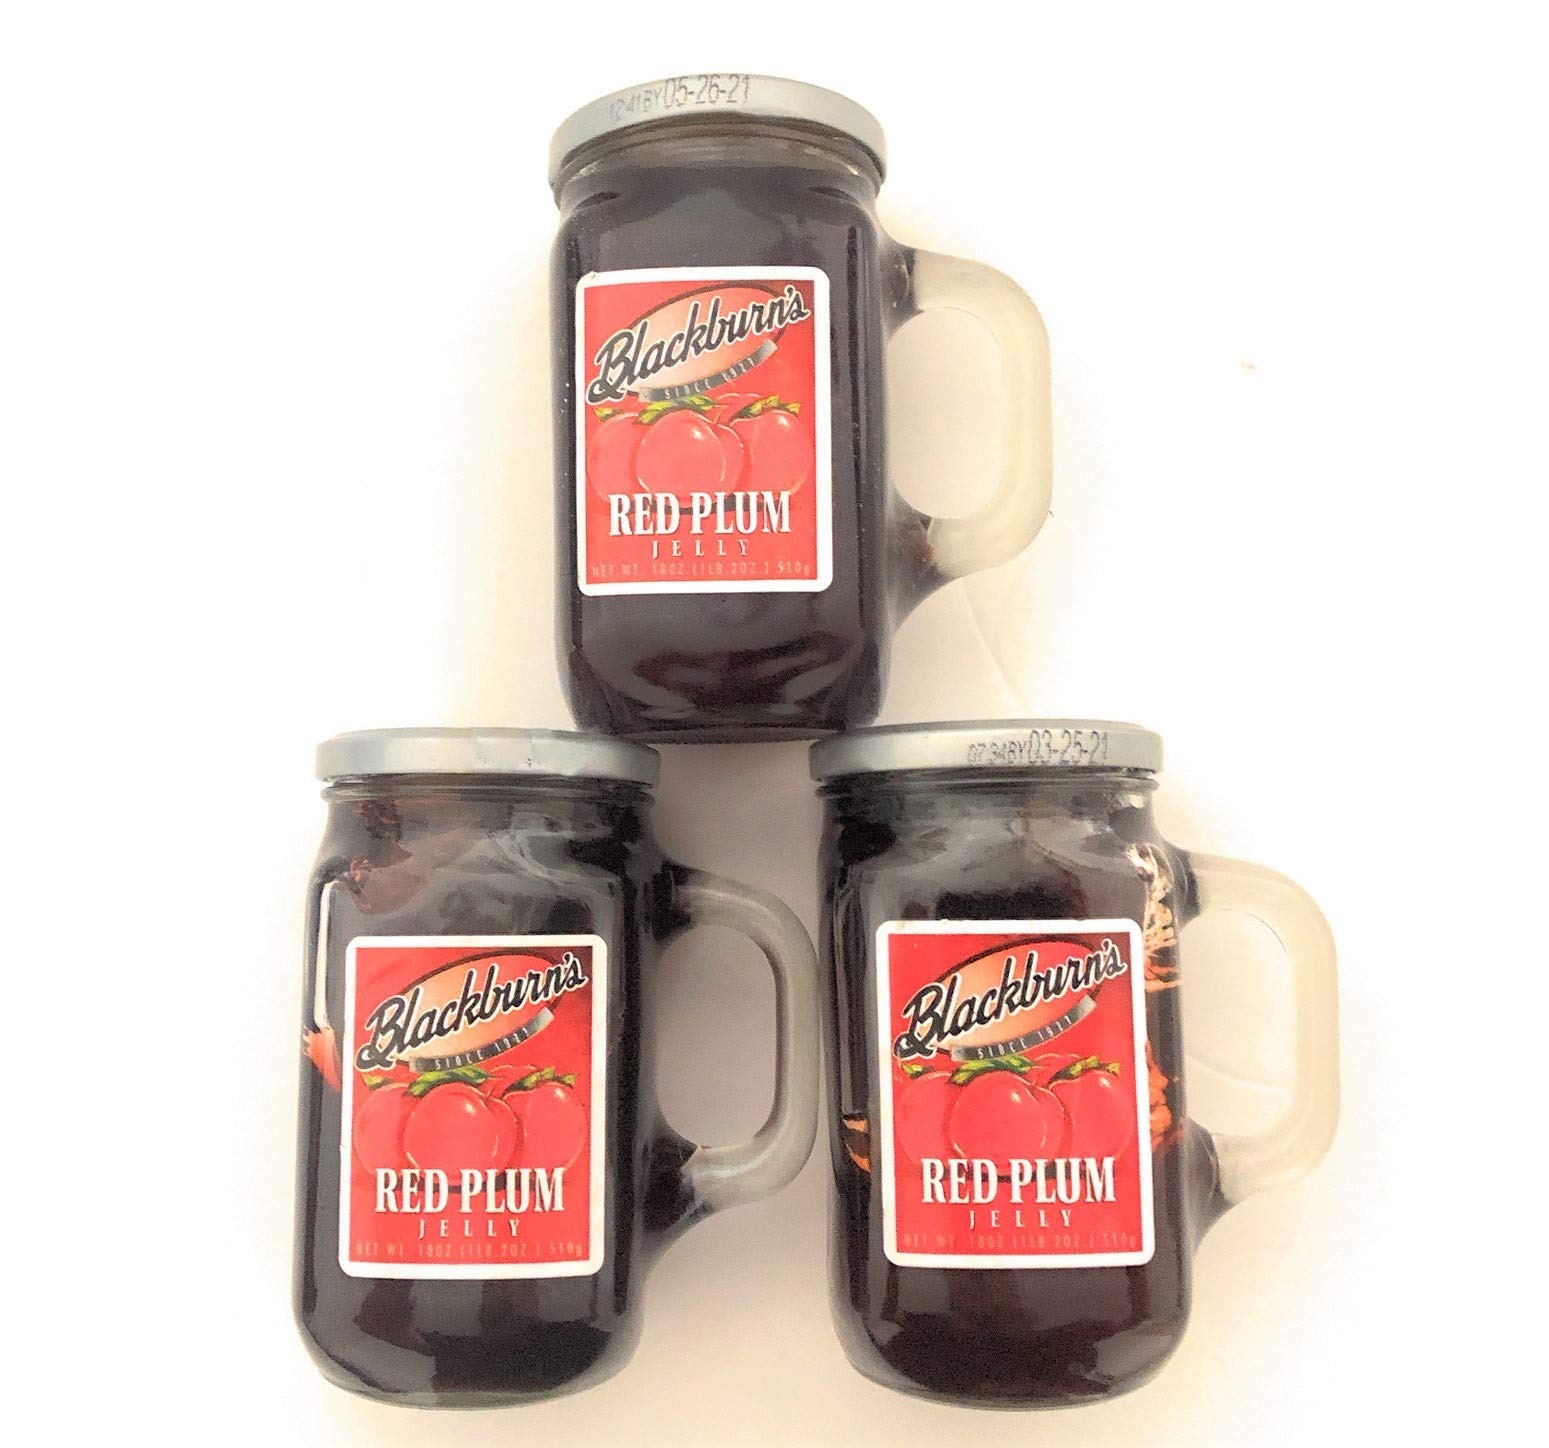
Item Name: Blackburn's Preserves & Jellys 18oz Reusable Handled Glass Mug Jar (Pack of 3) (Red Plum Jelly)
Bullet Point: 3 - 18oz Jars
Product Description: Blackburn's
Value: 54.0
Unit: ounce

Price: 17.485